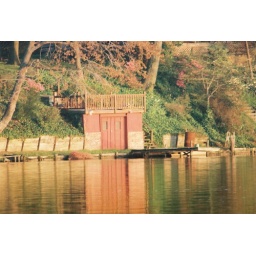
old boat house on haven lake in milford delaware